Darwaz Airport

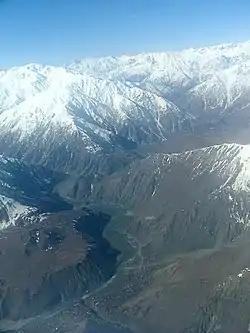
Darwaz Airport is on top of the short mountain (in the lower left)

Darwaz Airport is located next to the Panj River in Darwaz, which is the capital of Darwaz District in Badakhshan Province of Afghanistan. Situated at an elevation of above sea level, the airfield has a gravel runway measuring around . The name Darwaz is Persian and refers to an entry or a gateway.